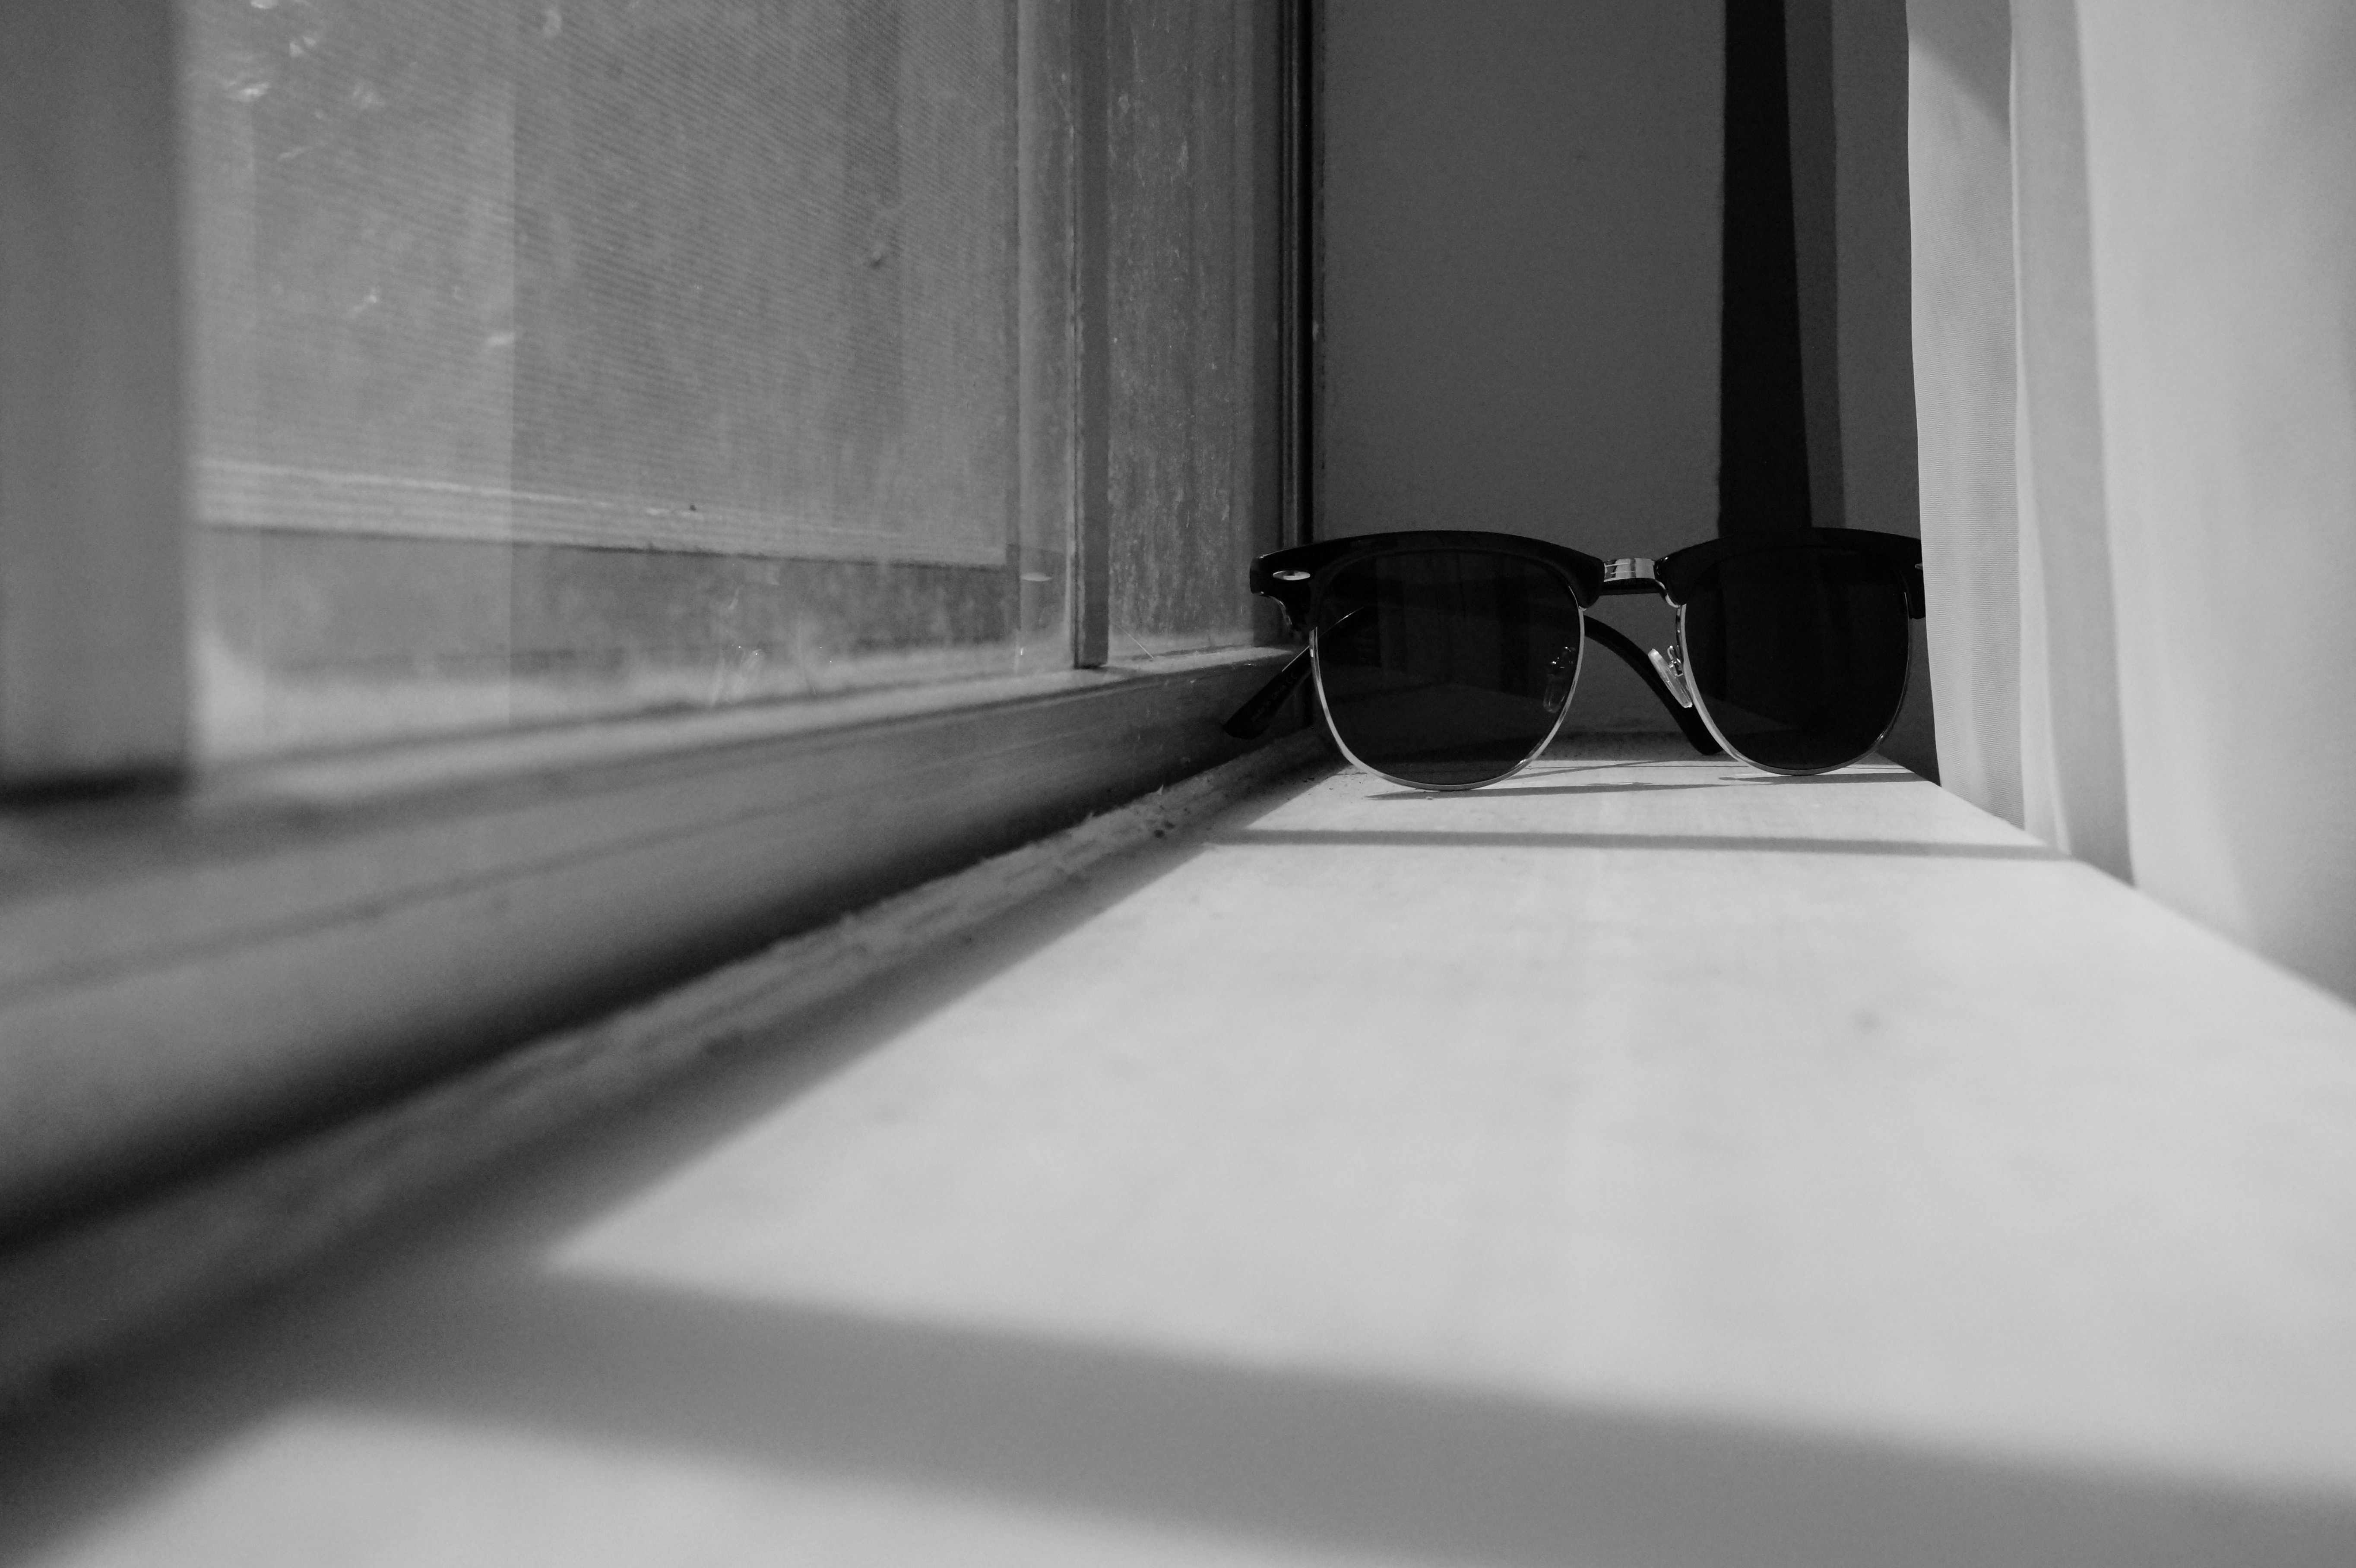
light, black and white, white, photography, window, glass, color, black, room, monochrome, interior design, design, shape, monochrome photography